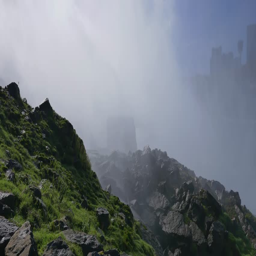
spray and mist with shore on a background